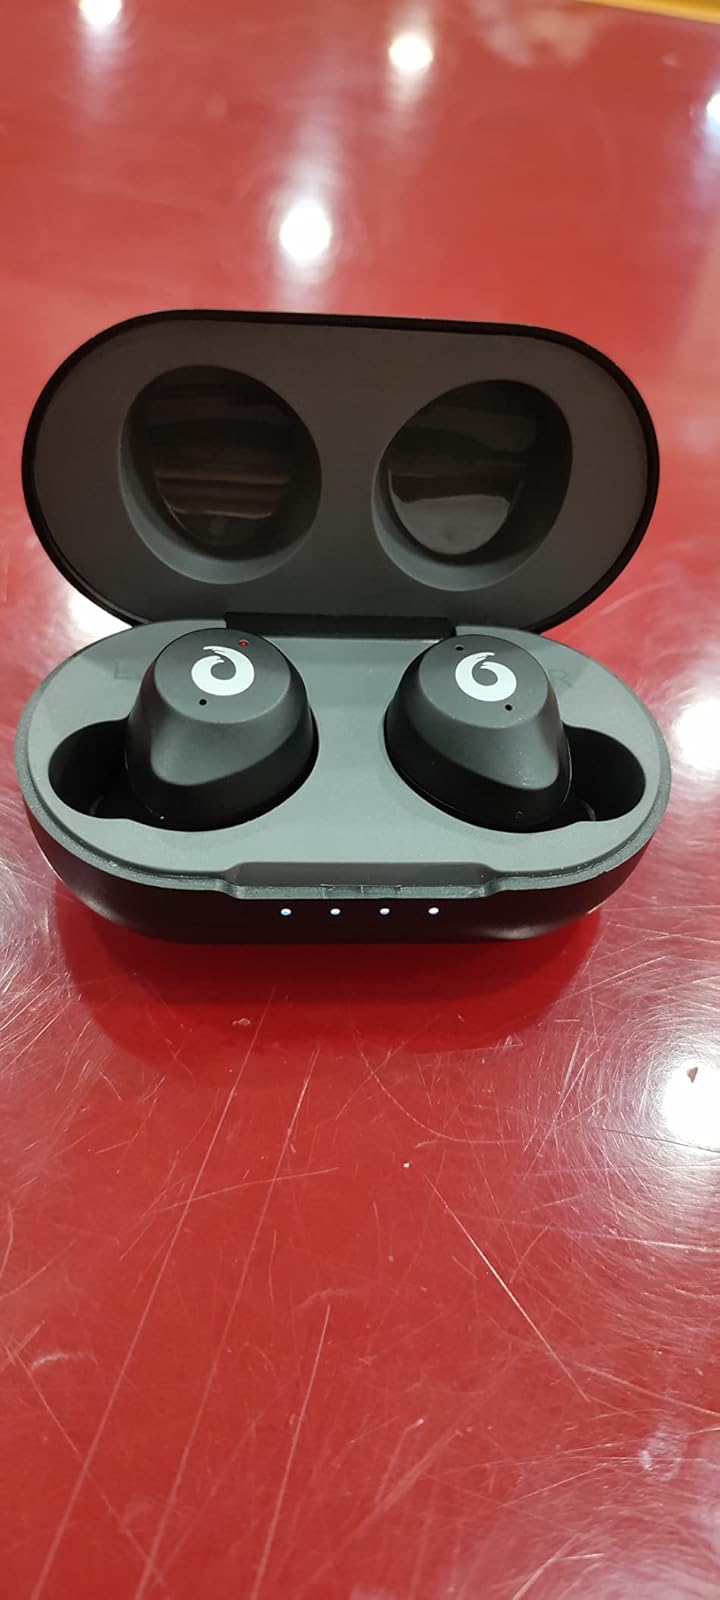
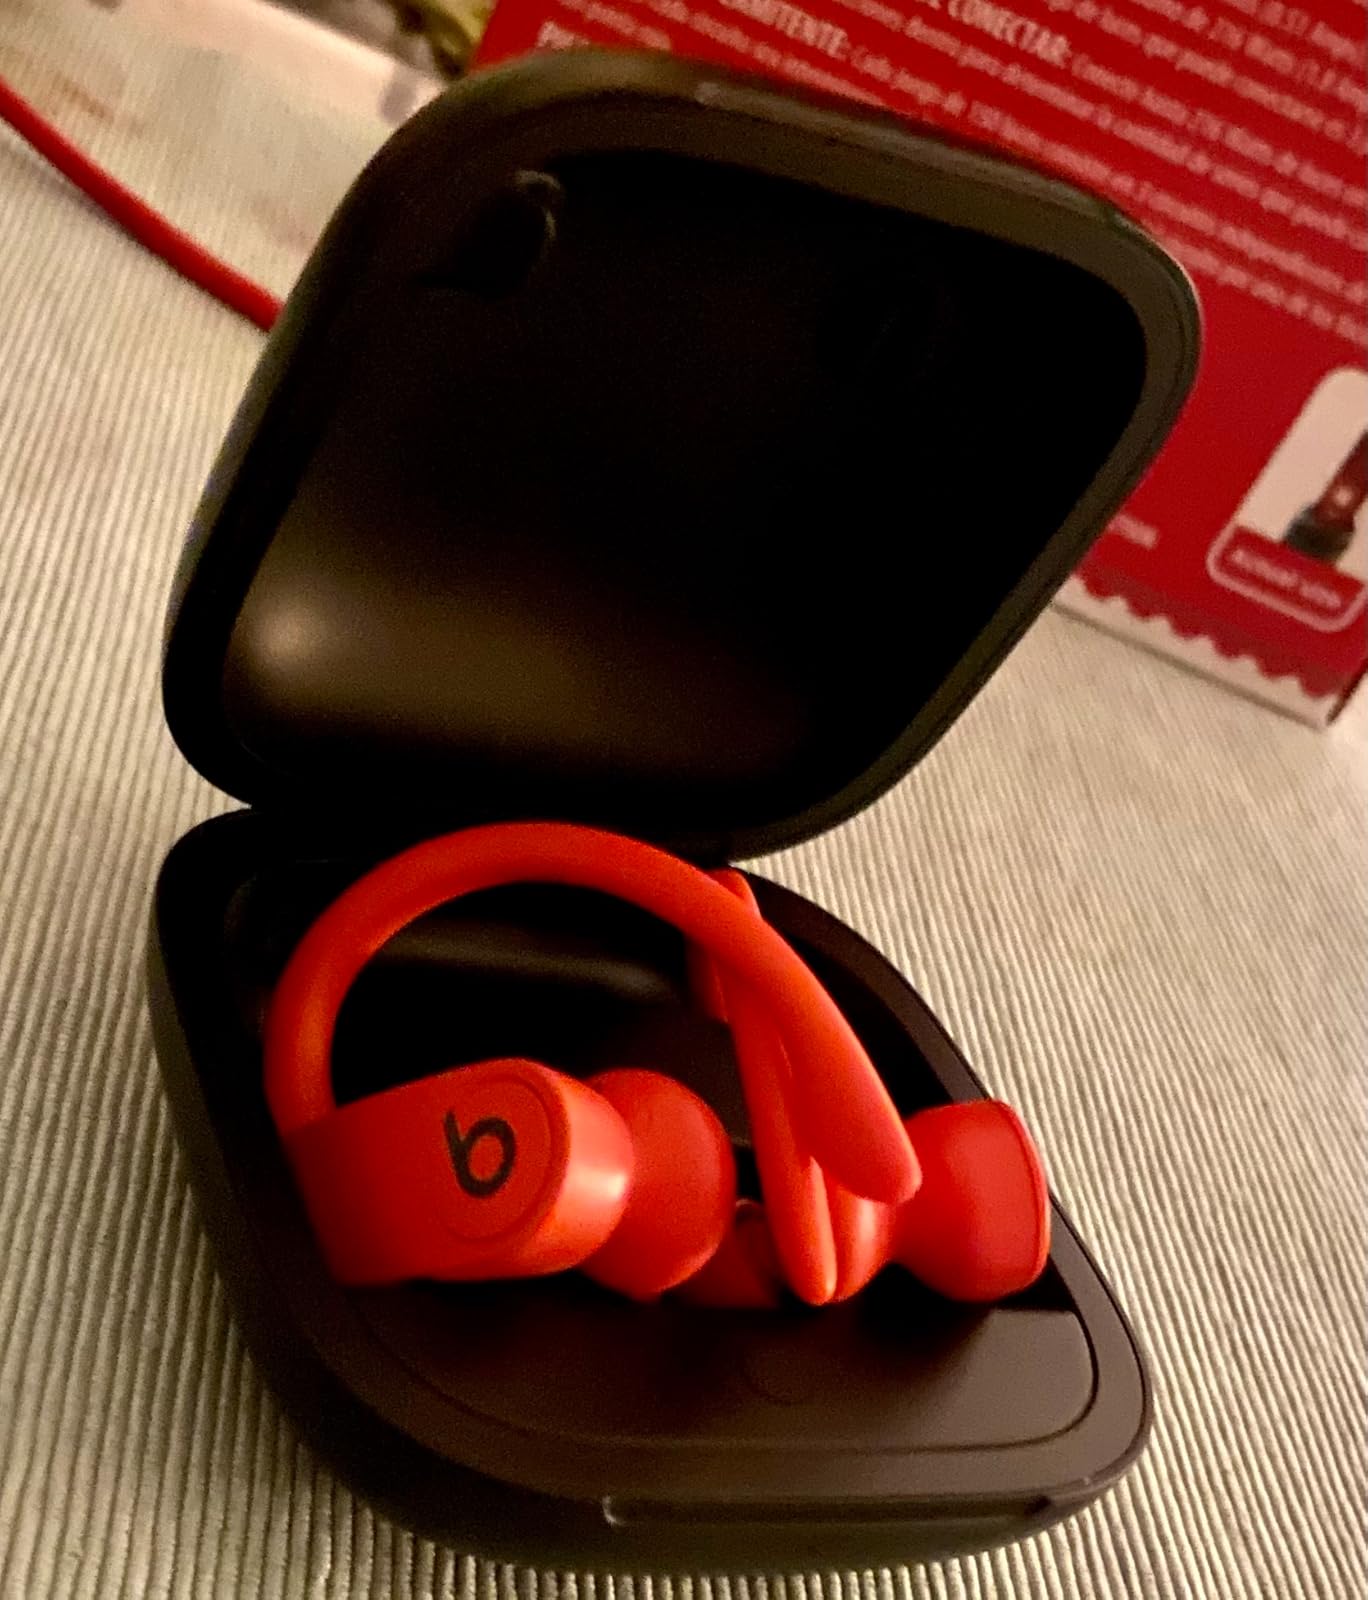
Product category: earbuds
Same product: no